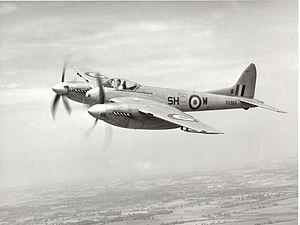
Un chasseur lourd est un avion de chasse conçu pour embarquer des armes lourdes ou pour opérer avec un long rayon d'action. Pour obtenir la vitesse et l'autonomie désirées, la plupart des chasseurs lourds sont bimoteurs et peuvent transporter un équipage de plusieurs personnes.
Le De Havilland DH.103 Hornet était un avion de chasse équipé de moteurs à pistons, basé sur les techniques de construction en bois mises au point avec le classique De Havilland DH.98 Mosquito. Mis en service à la fin de la Seconde Guerre mondiale le Hornet a équipé, après la guerre, les unités de chasseurs de jour britanniques du Fighter Command de la RAF. Ensuite il a été utilisé avec succès comme avion d'attaque air–sol dans le cadre de l'insurrection communiste malaise. Le Sea Hornet est une déclinaison destinée à l'aéronavale.